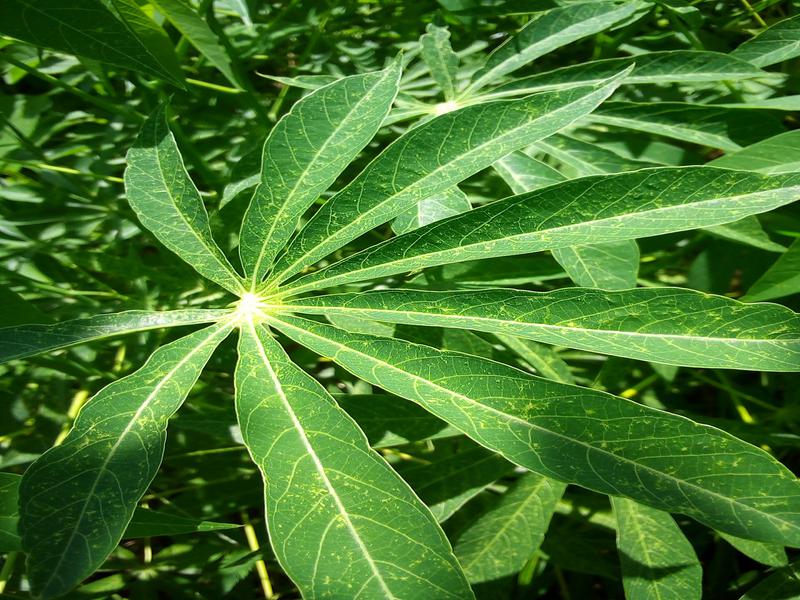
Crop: cassava
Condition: green_mottle